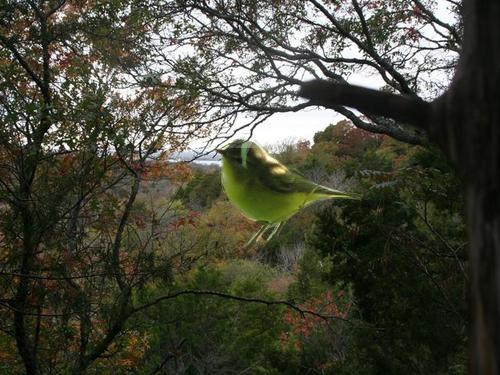
Bird species: Philadelphia_Vireo
Bird type: landbird
Background: land